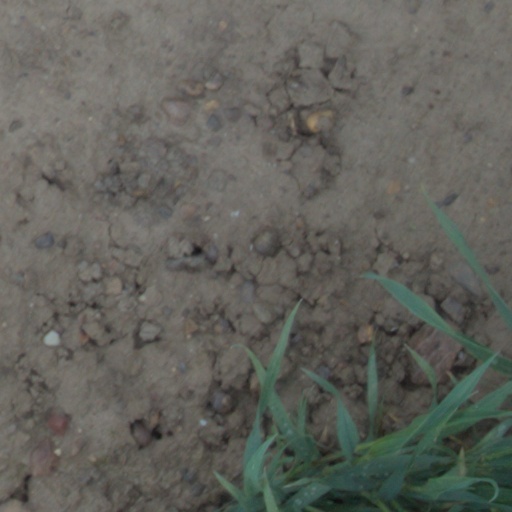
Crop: wheat